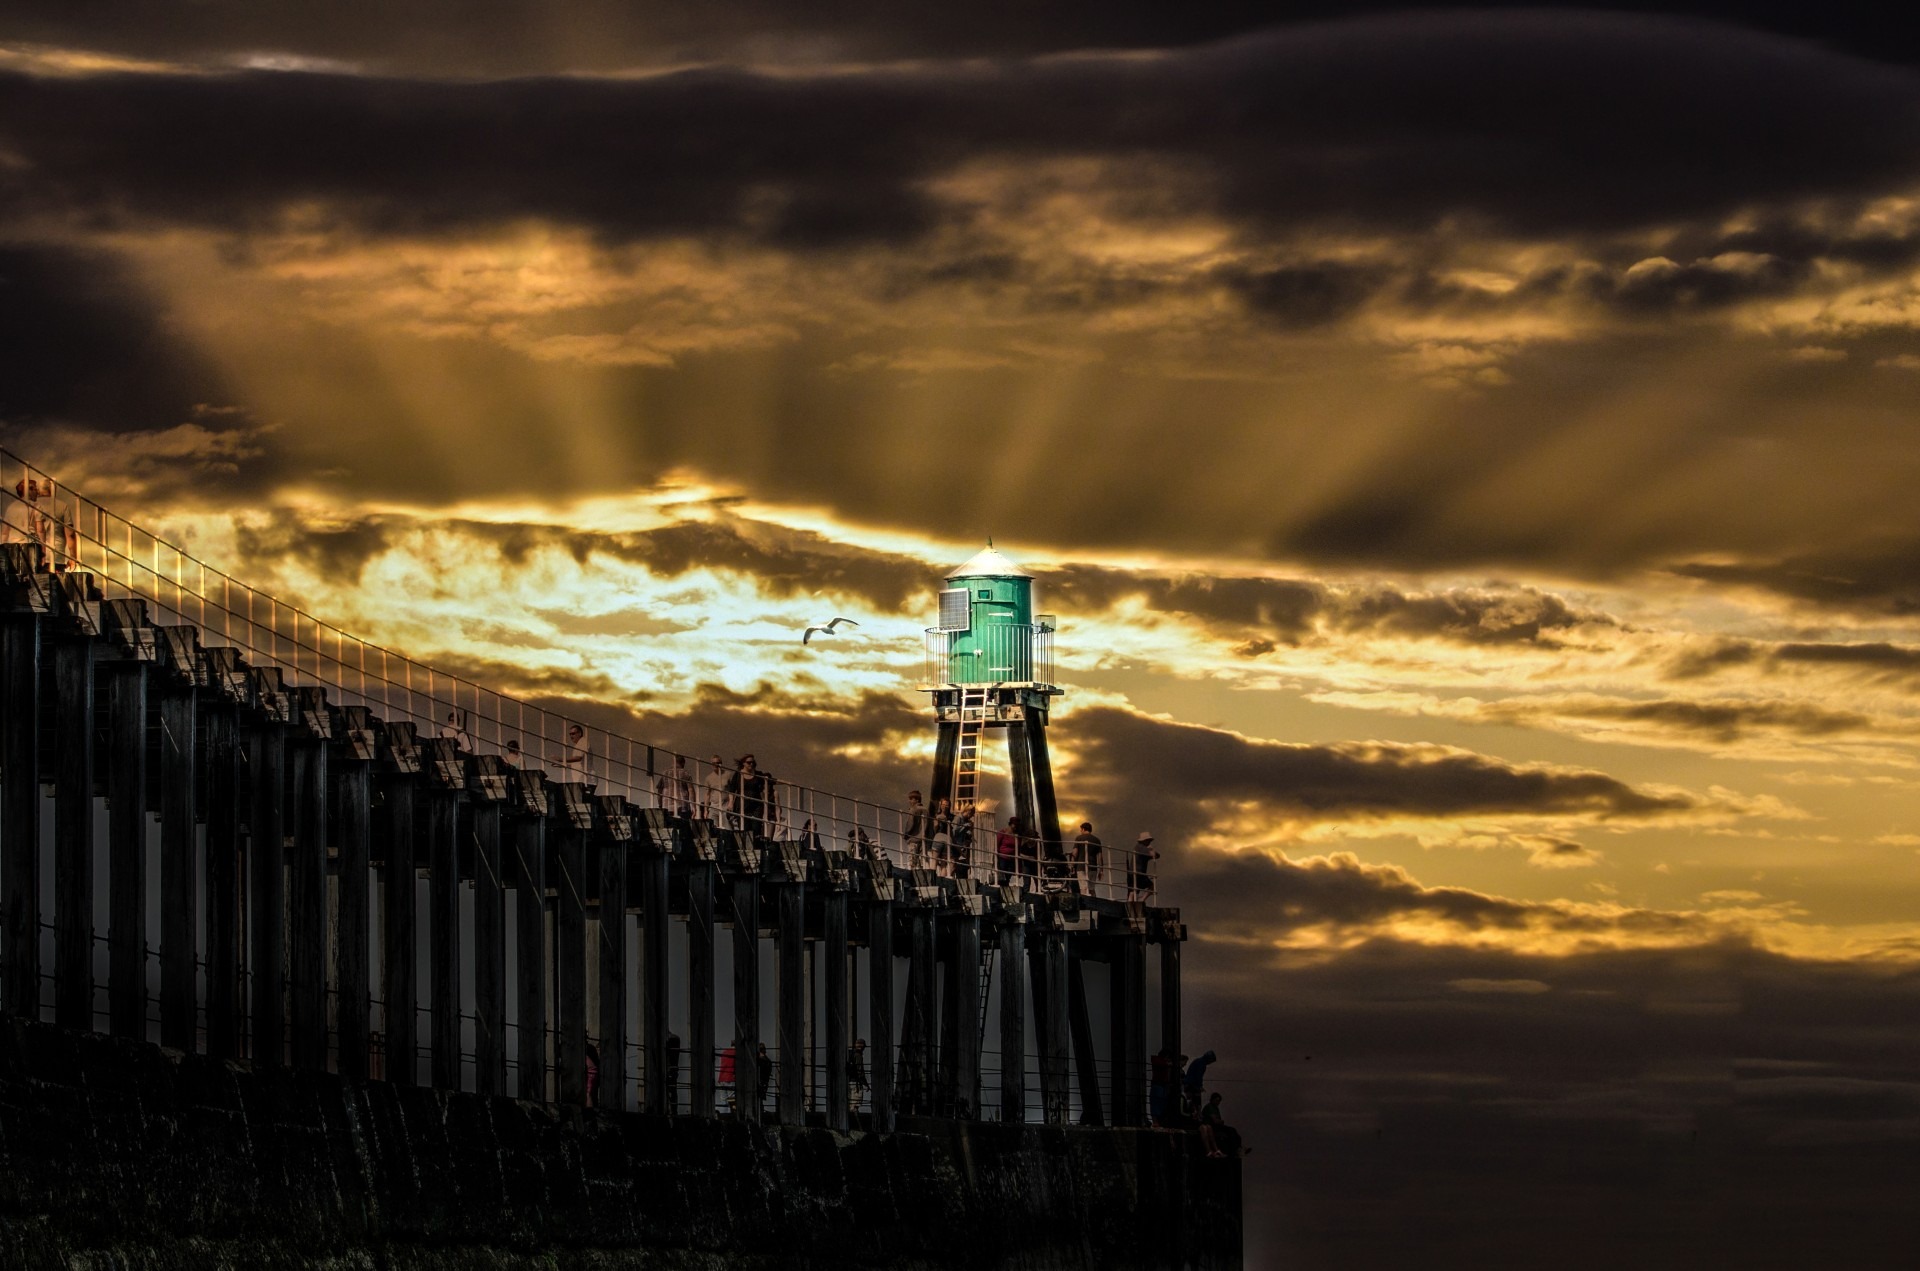
sea, horizon, light, cloud, people, sky, sun, sunrise, sunset, skyline, night, sunlight, cloudy, morning, wave, dawn, atmosphere, pier, cityscape, dark, dusk, evening, twilight, reflection, tower, shadow, darkness, england, san, whitby, colored, meteorological phenomenon, atmospheric phenomenon, atmosphere of earth